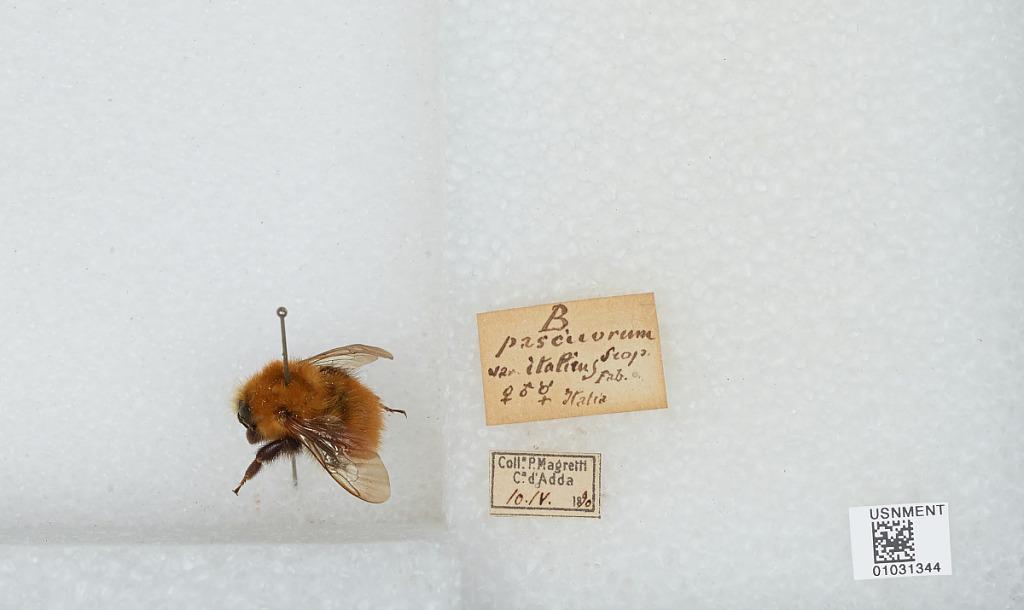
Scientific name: Bombus (Thoracobombus) pascuorum (Scopoli)
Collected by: P
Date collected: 1890-4-10